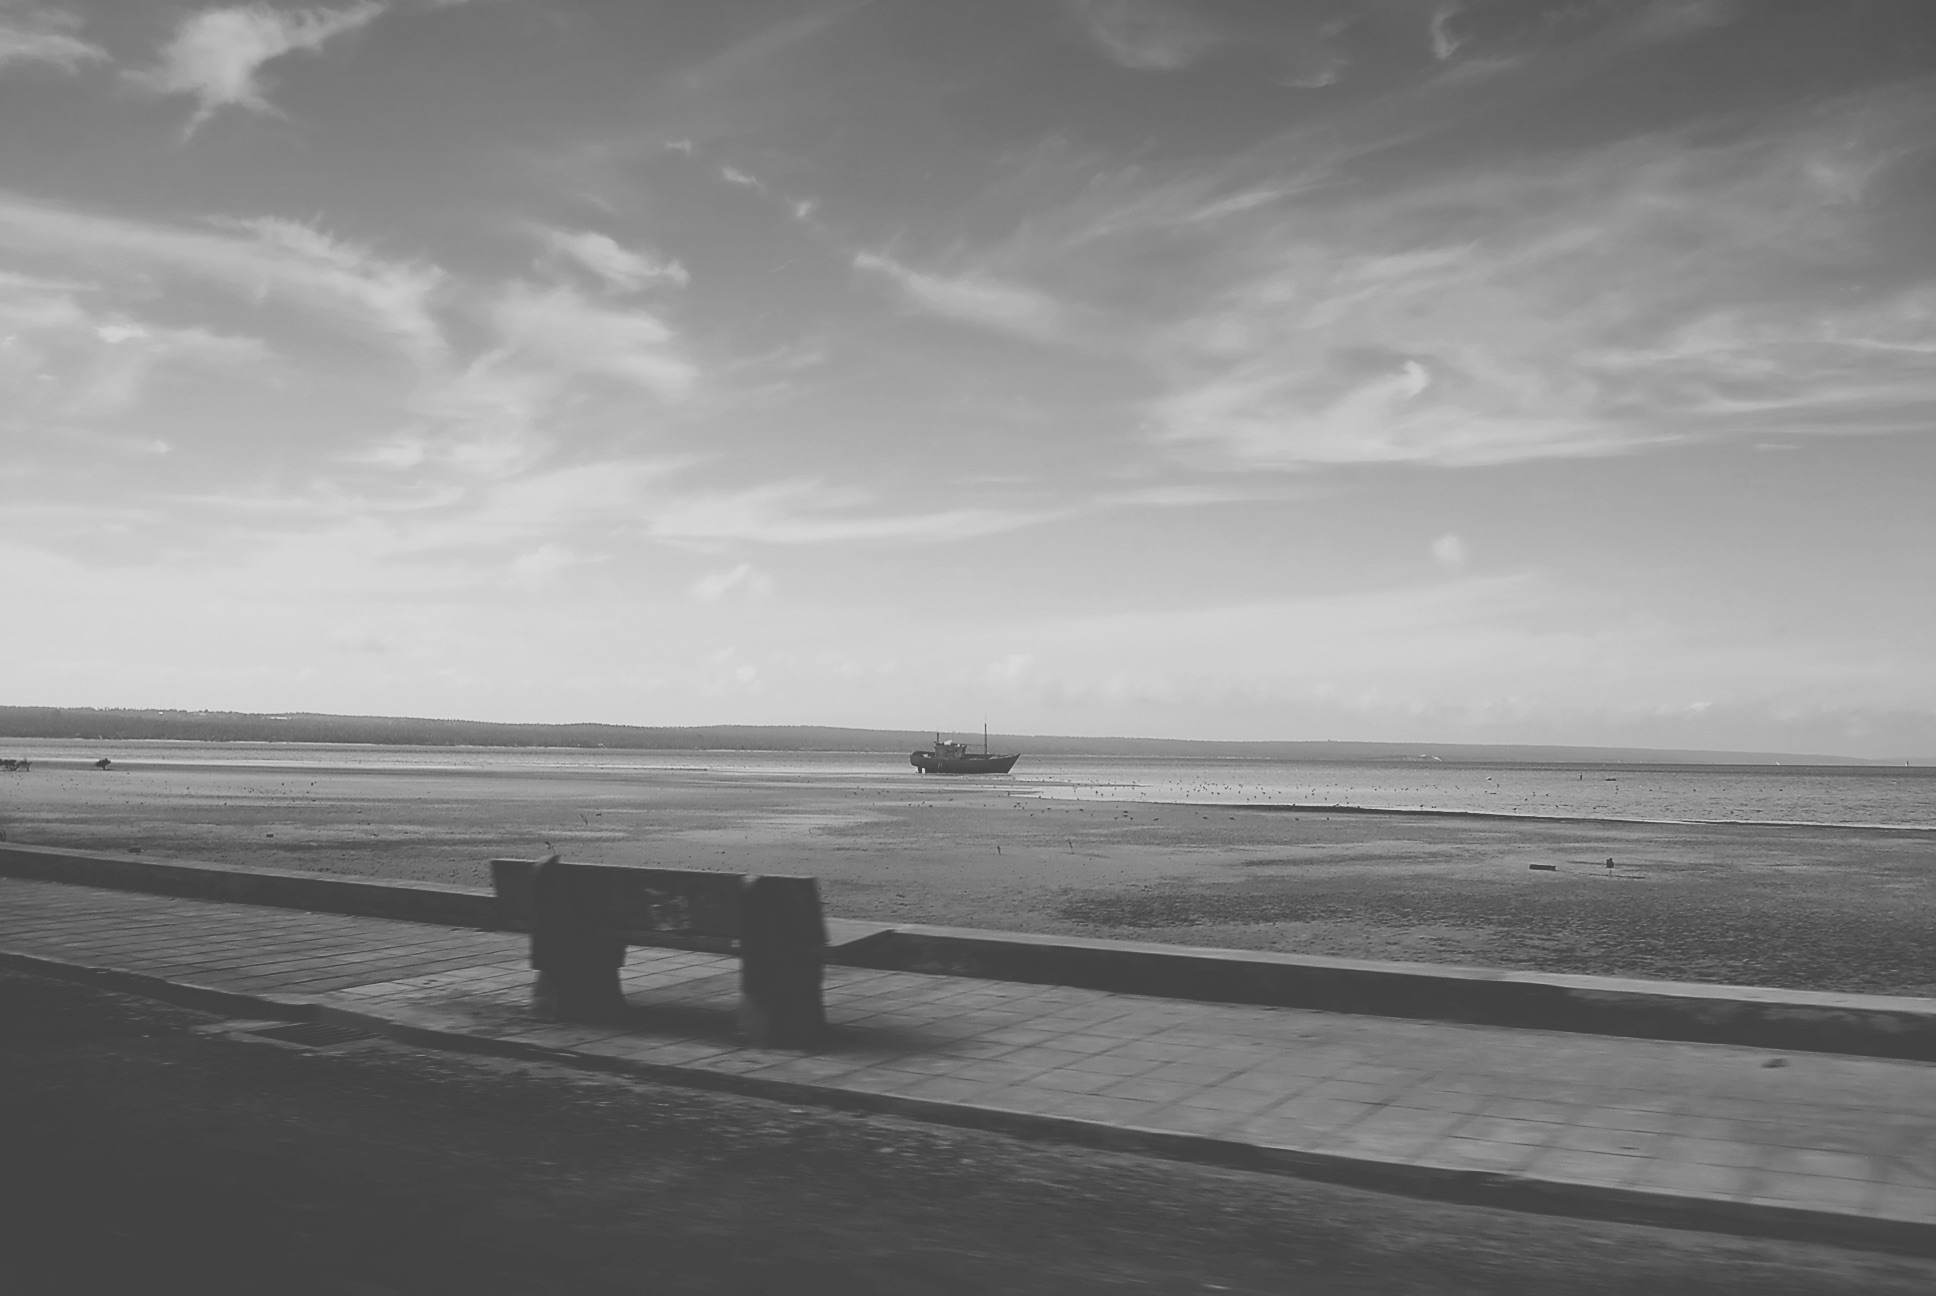
sea, coast, ocean, horizon, cloud, black and white, sky, white, wave, dawn, dusk, weather, monochrome, monochrome photography, atmospheric phenomenon